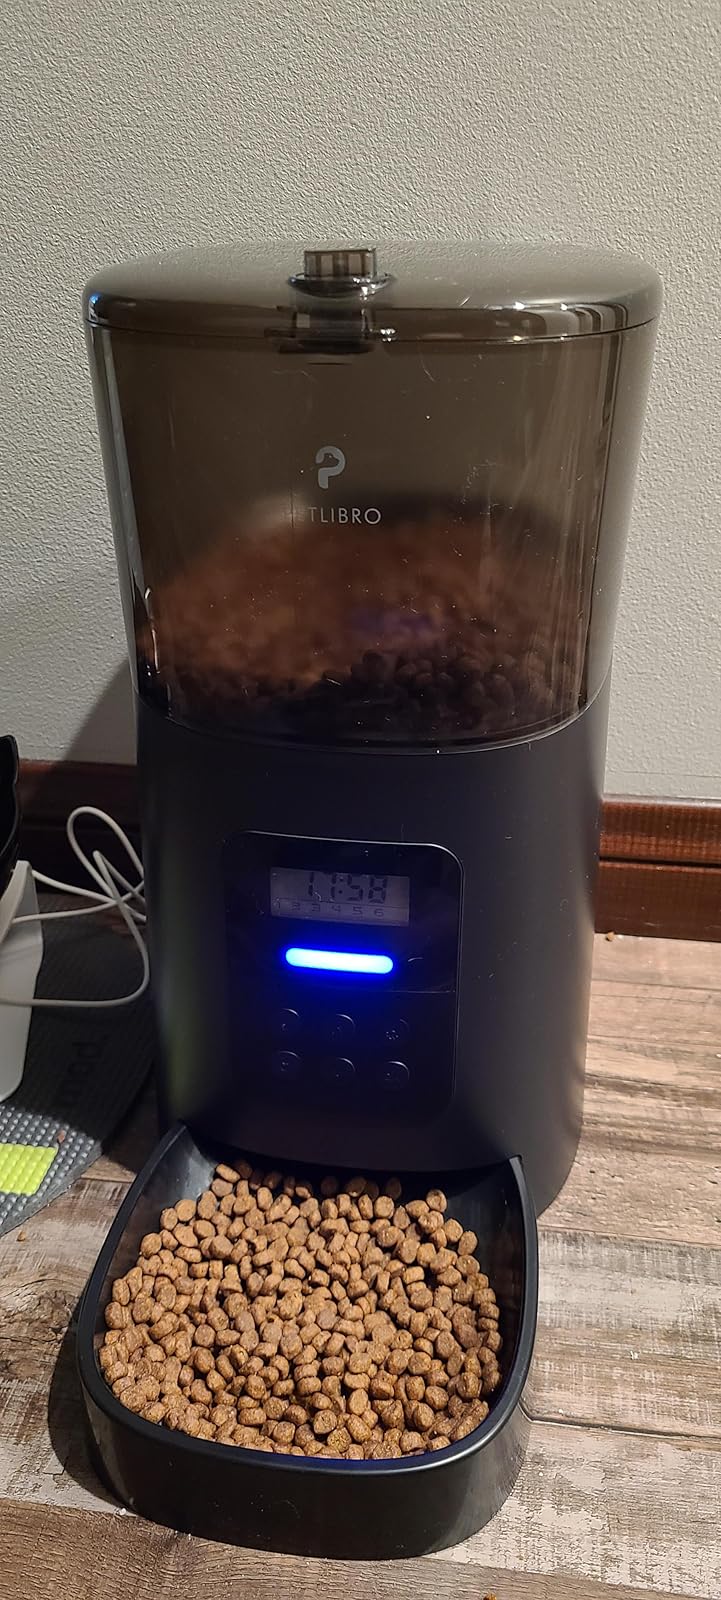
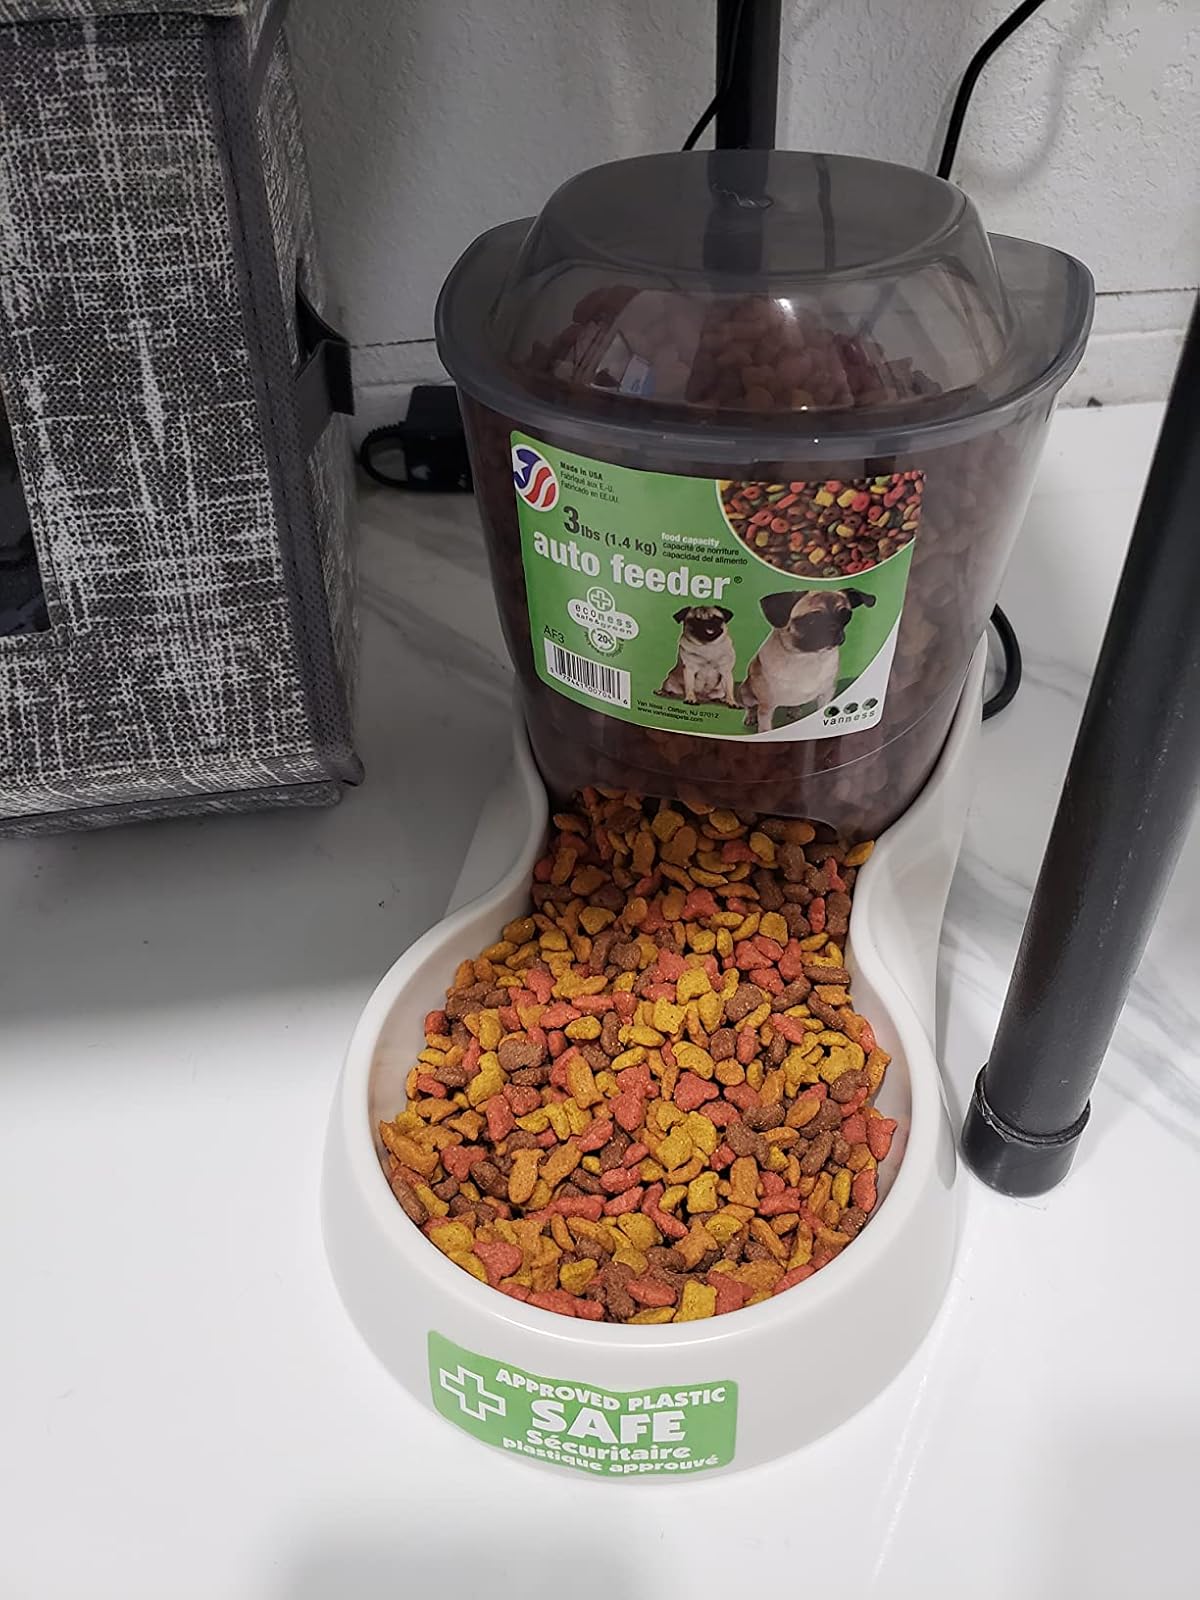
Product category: items_feeder
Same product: no